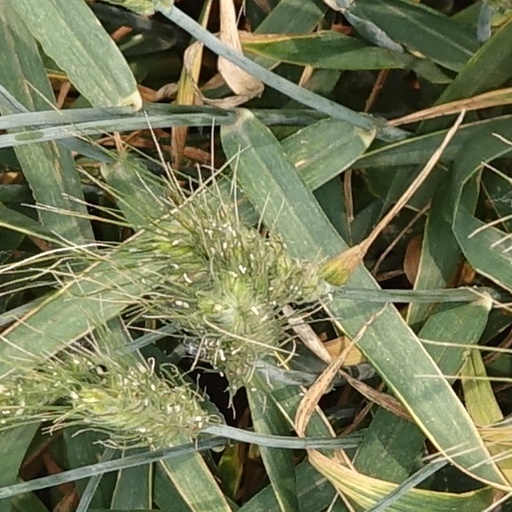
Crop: wheat